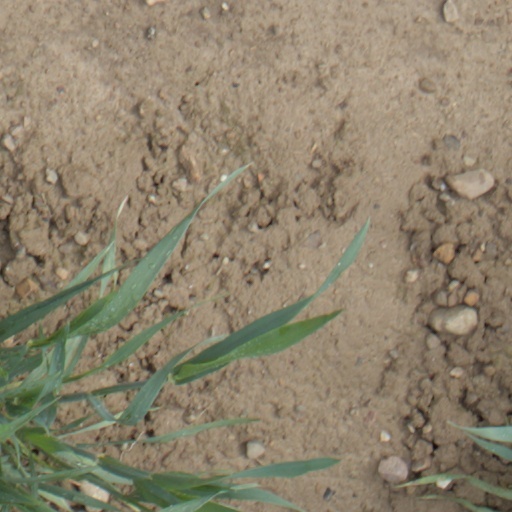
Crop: wheat